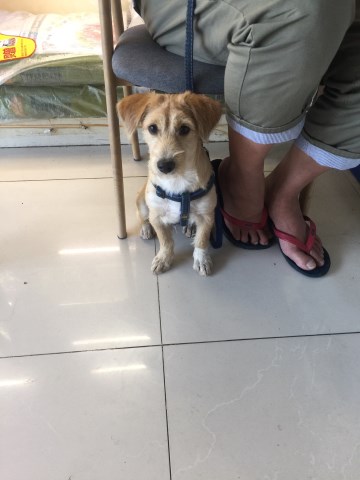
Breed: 2925-n000114-toy_poodle